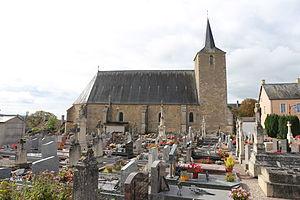
Église Saint-Pierre et cimetière de Thoisy-la-Berchère. This building is indexed in the Base Mérimée, a database of architectural heritage maintained by the French Ministry of Culture,